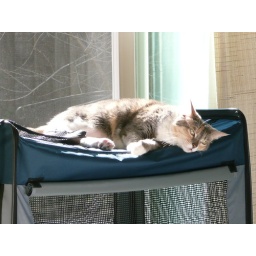
A cat box can also make a nifty hammock in a pinch.